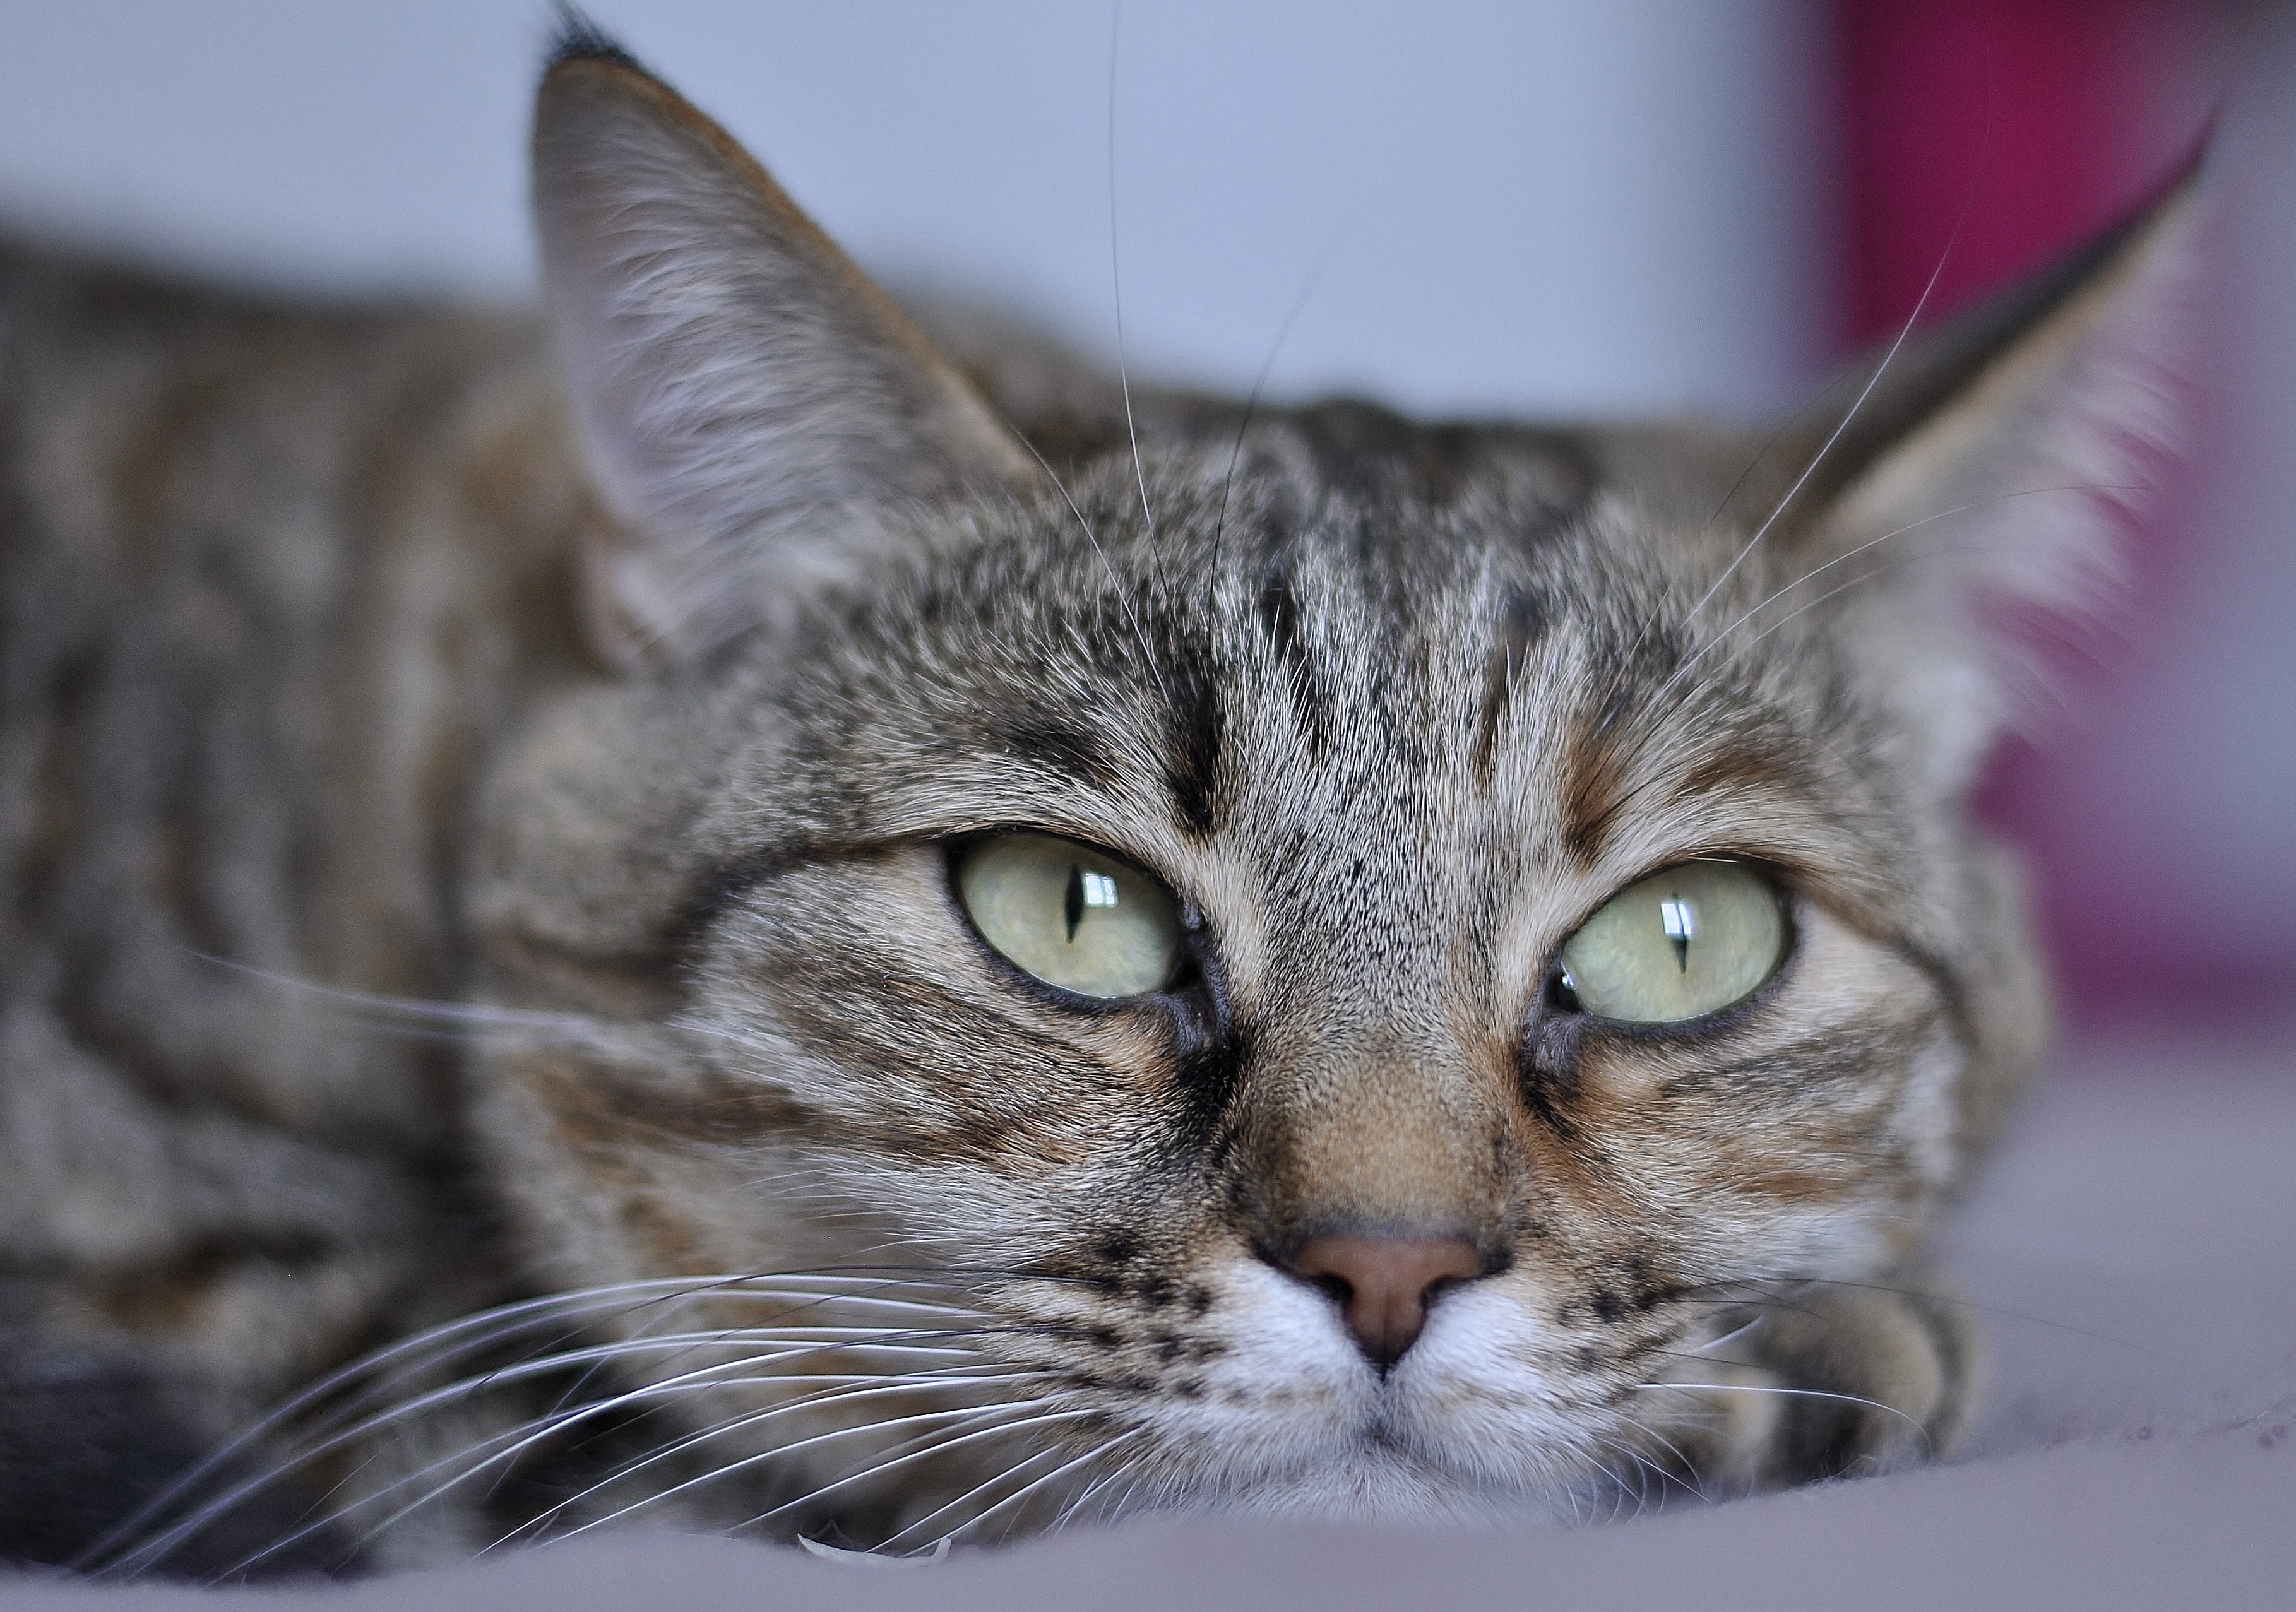
cute, cat, mammal, fauna, close up, face, whiskers, vertebrate, domestic, adorable, tabby cat, bengal, european shorthair, wild cat, small to medium sized cats, cat like mammal, domestic short haired cat, pixie bob, american shorthair, rusty spotted cat